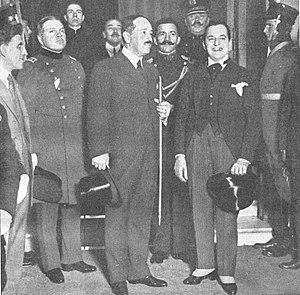
Enrique Carlos Alberto Mosconi était un militaire et ingénieur argentin, connu principalement pour avoir joué un rôle de pionnier dans l’industrie pétrolière en Argentine.